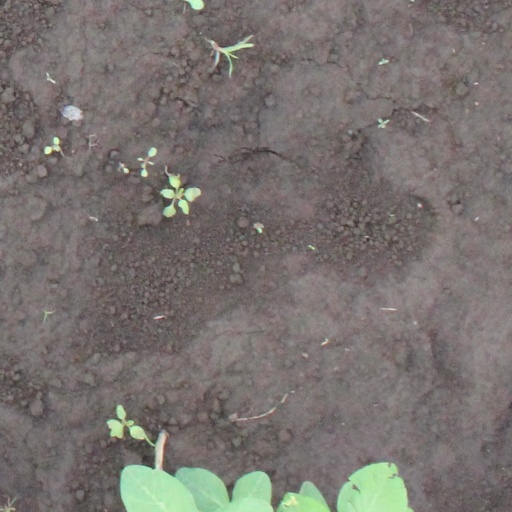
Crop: soybean